Sorin Rădoi

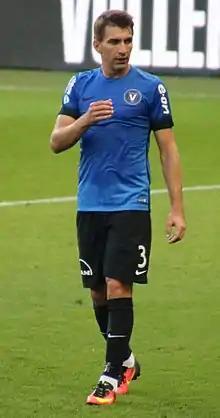
Rădoi playing for Viitorul Constanța in 2017

Sorin Nicușor Rădoi (born 30 June 1985) is a Romanian former professional footballer who played as a right back, currently assistant coach at Liga I club UTA Arad.